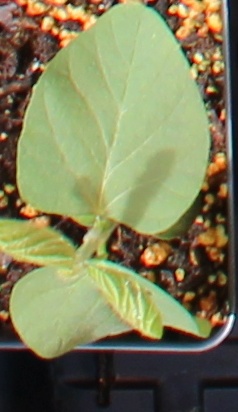
Label: Soybean